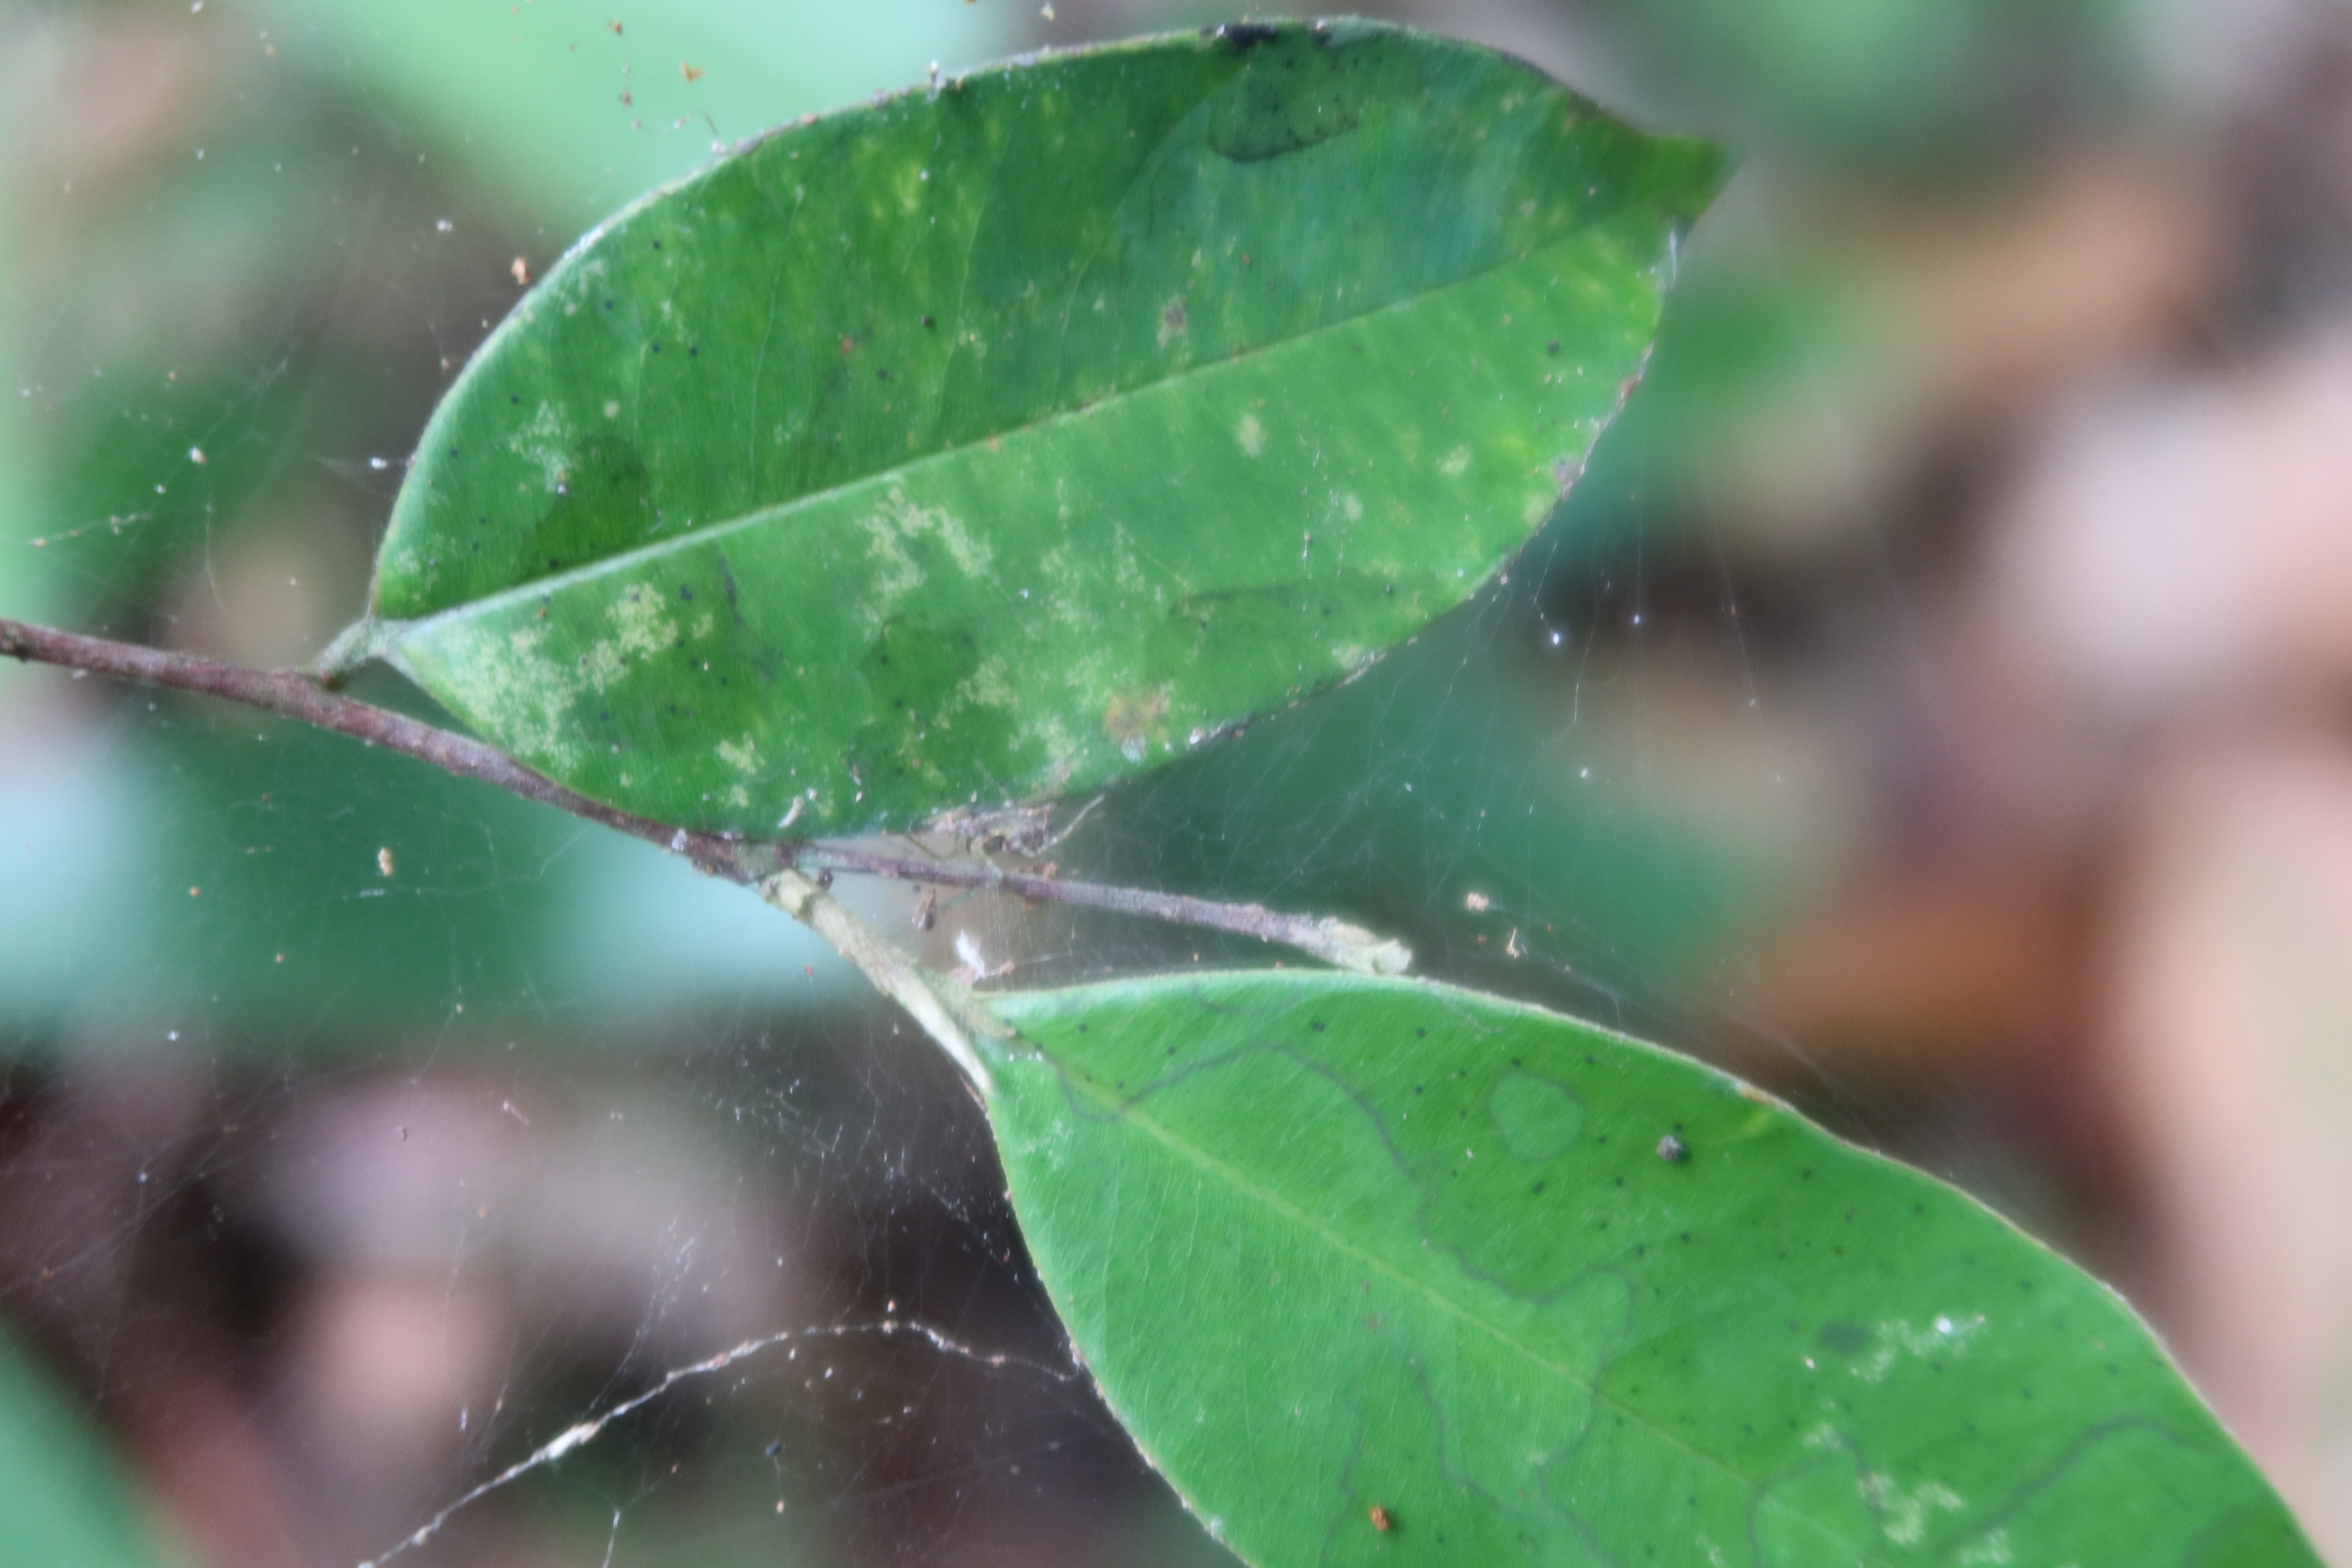
Label: Downy mildew